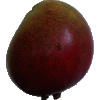
Label: Mango Red 1